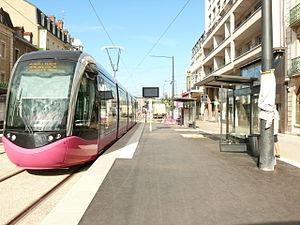
Tramway de Dijon - Tramway en essai à la station Foch-Gare